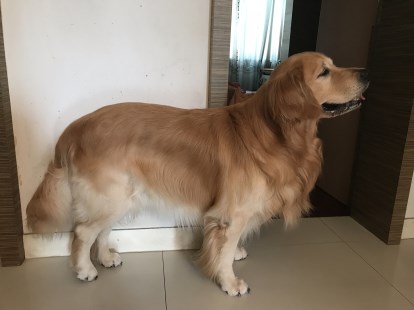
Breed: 5355-n000126-golden_retriever